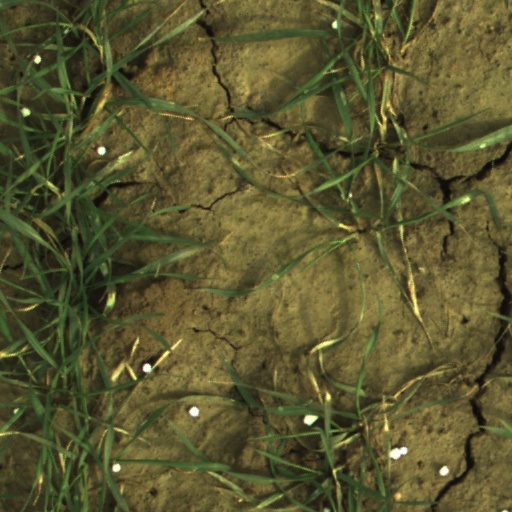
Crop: wheat